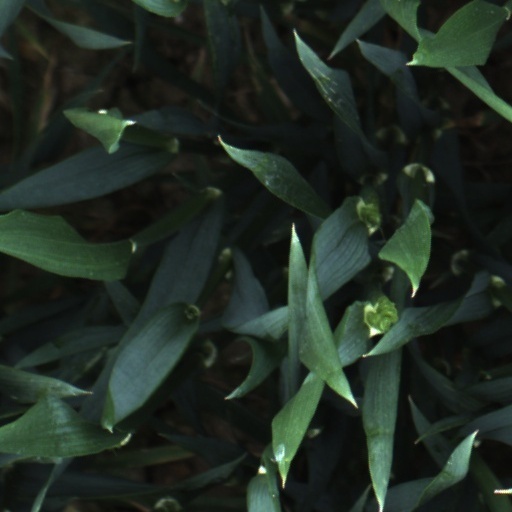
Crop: wheat